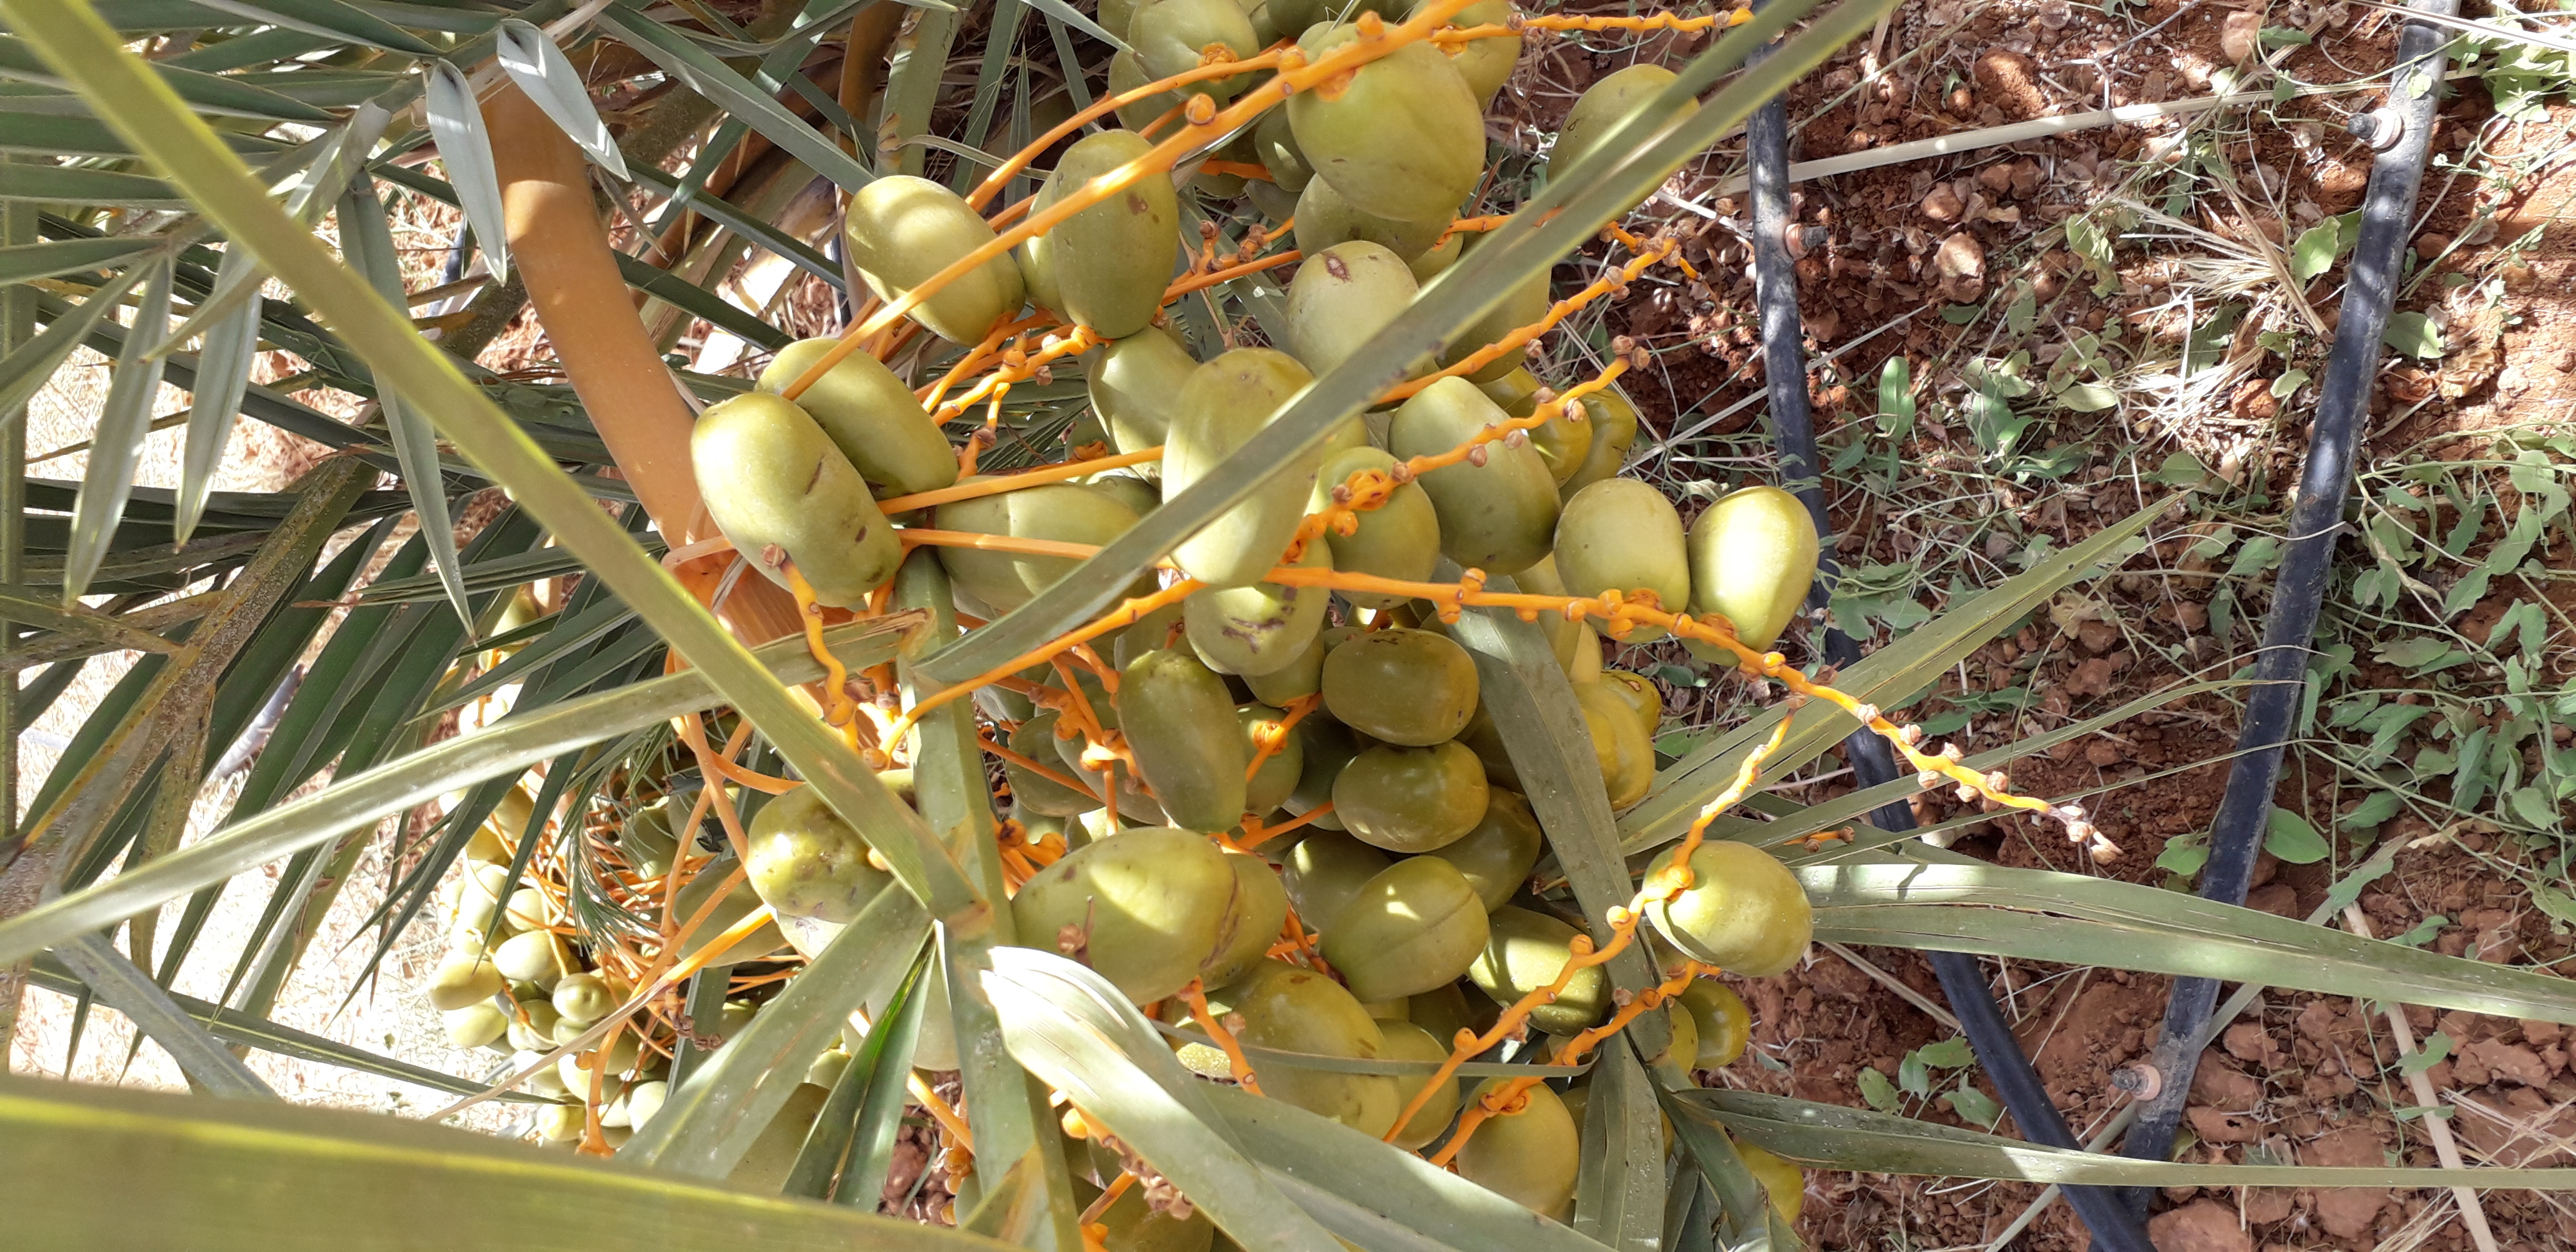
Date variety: Boufagous